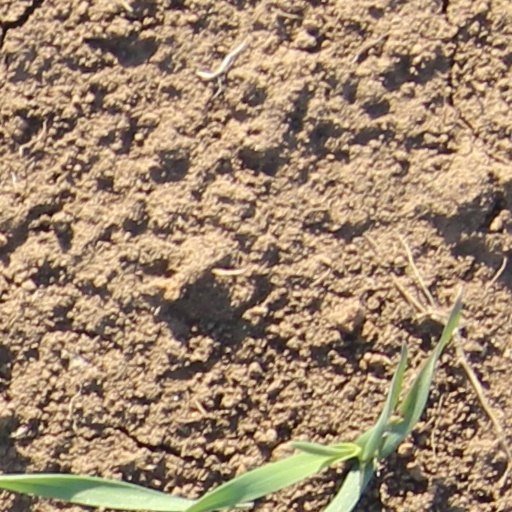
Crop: wheat